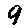
Label: 9